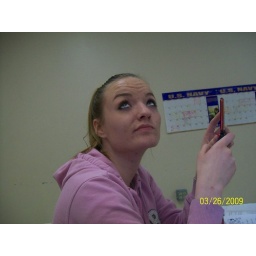
Kaitlyn, were sitting in math class. This class is amazing! So is the girl you are looking at.